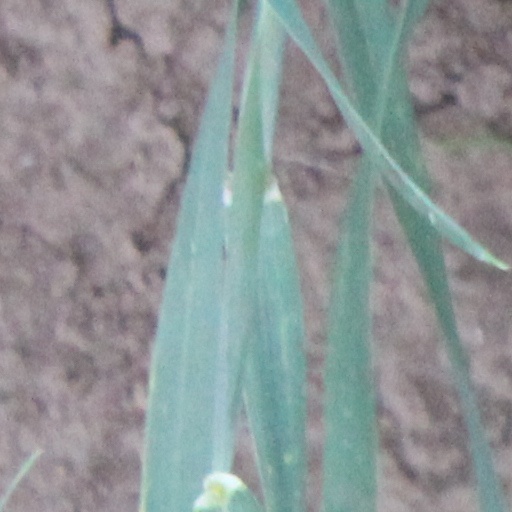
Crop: wheat